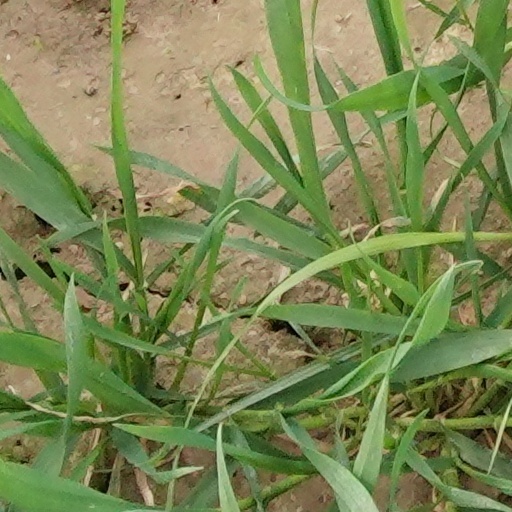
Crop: wheat